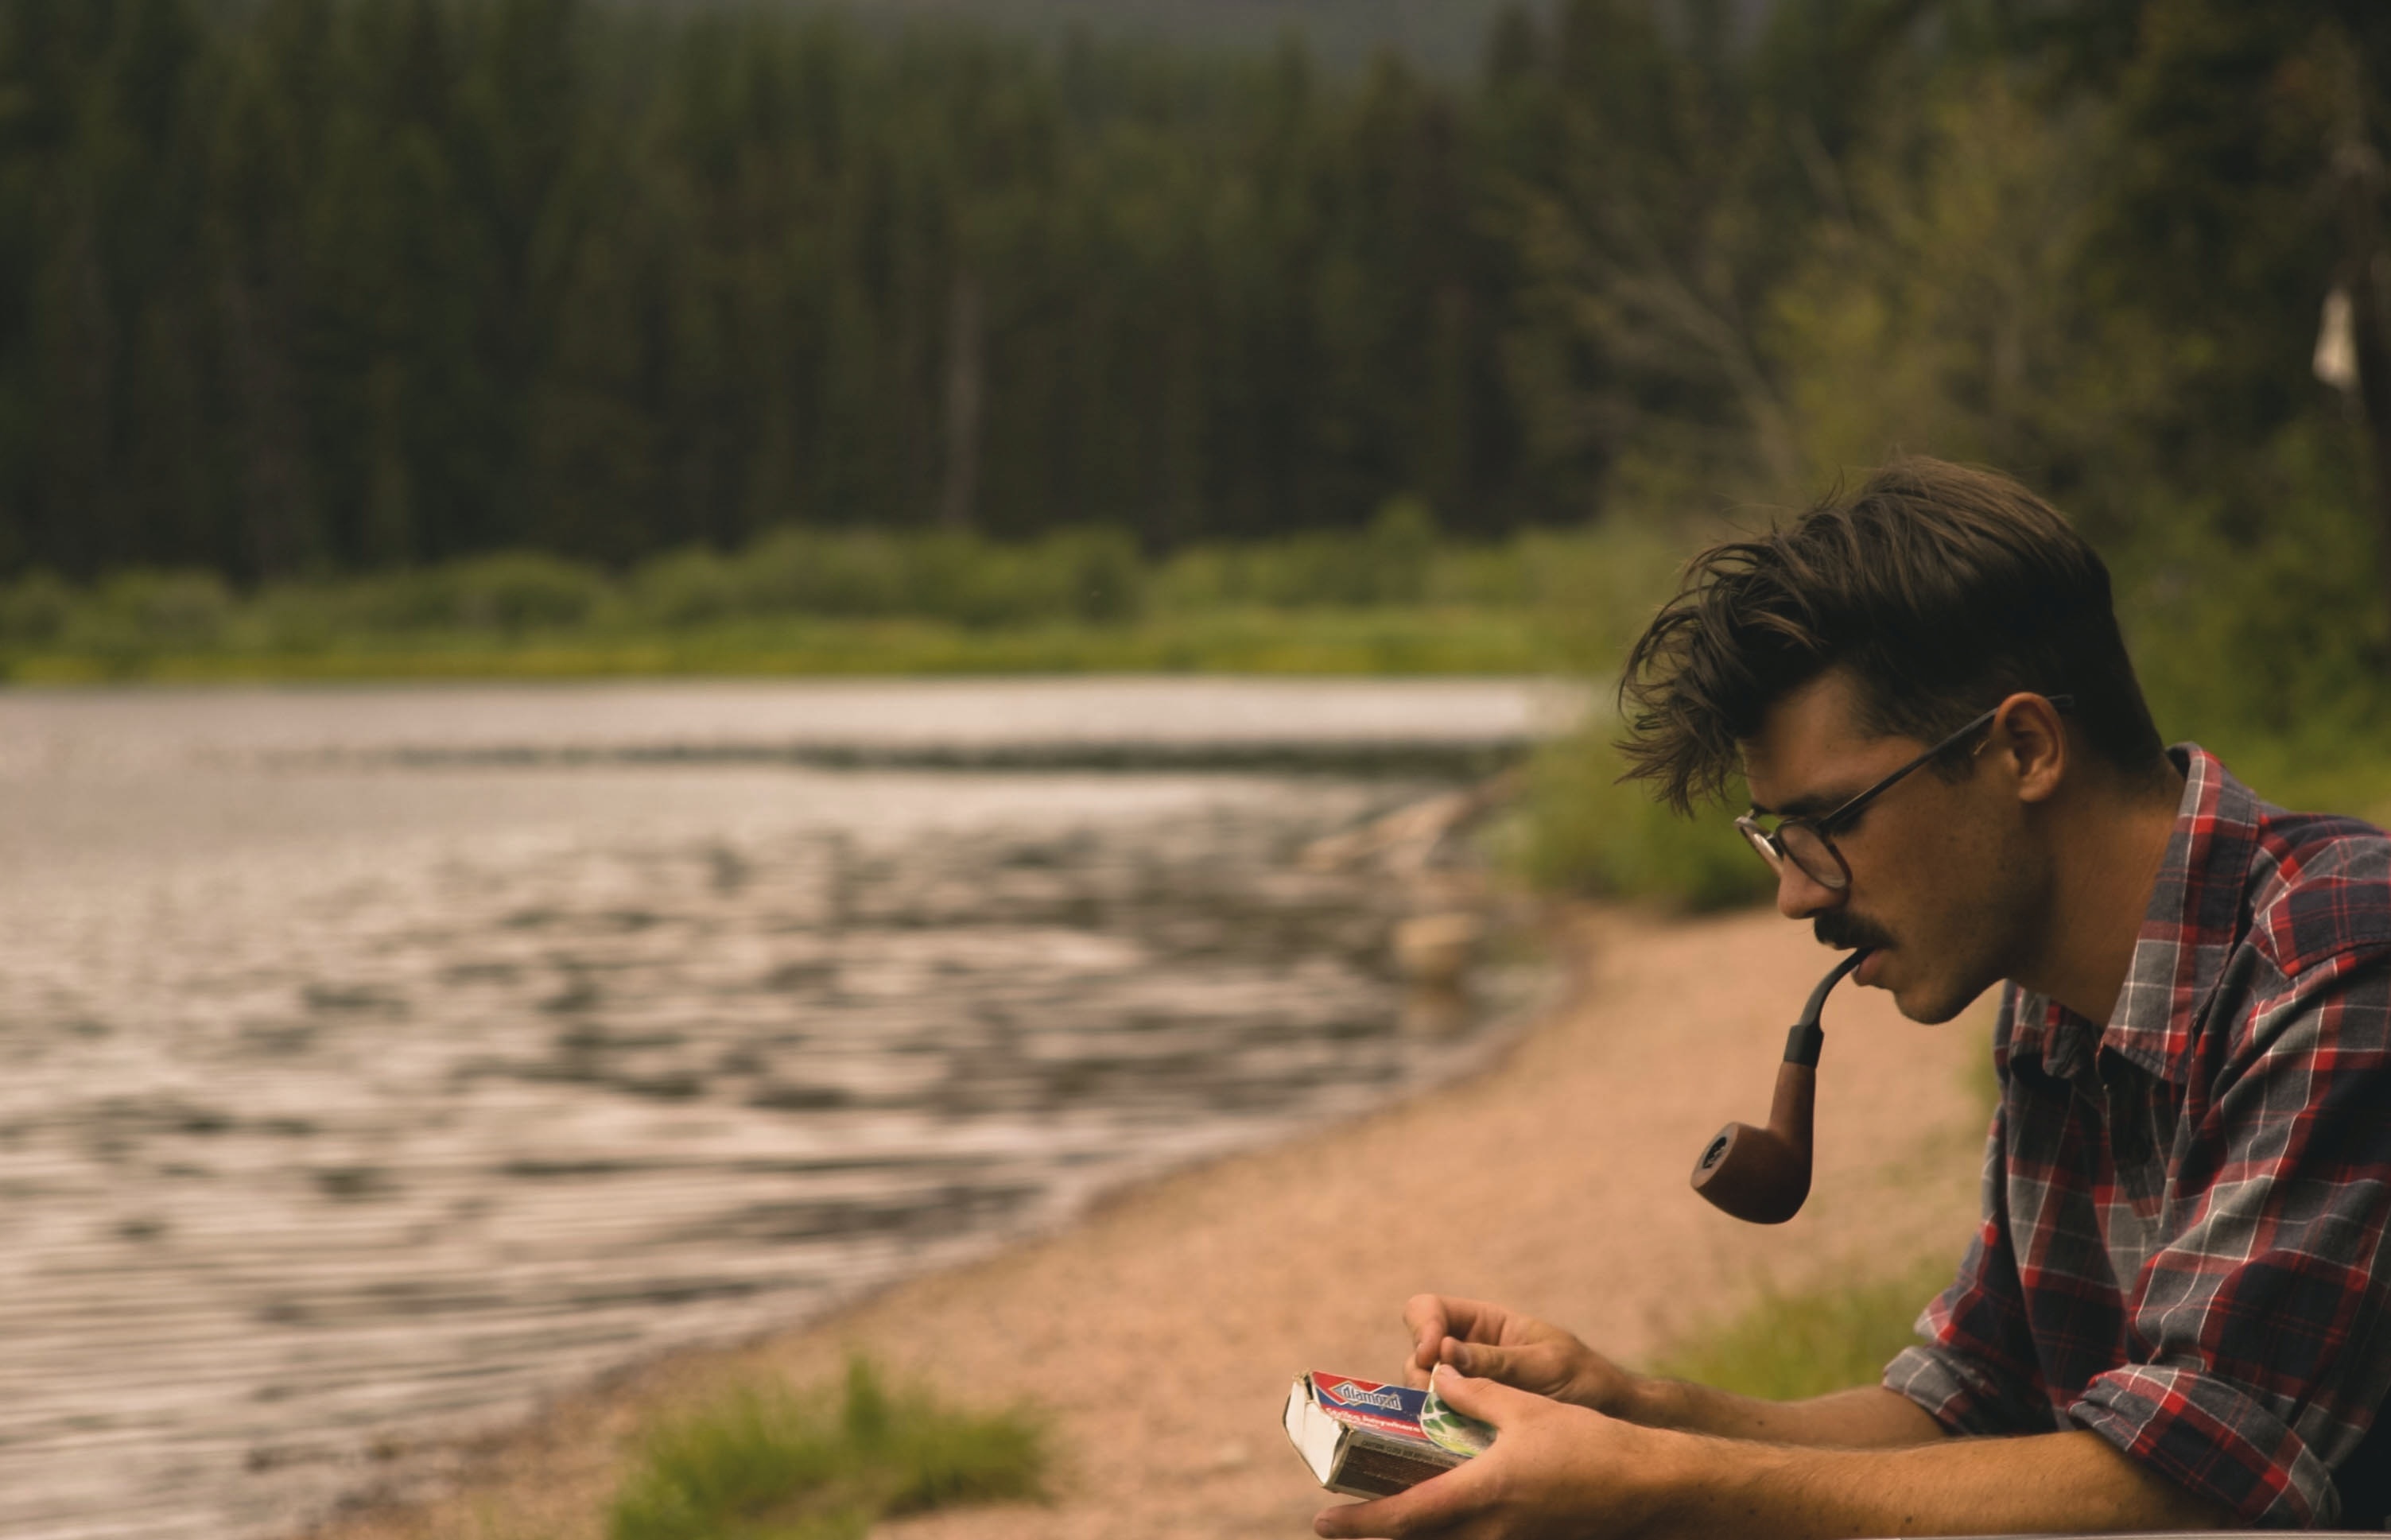
man, nature, person, morning, lake, river, smoking, season, pipe, matchbox, matches